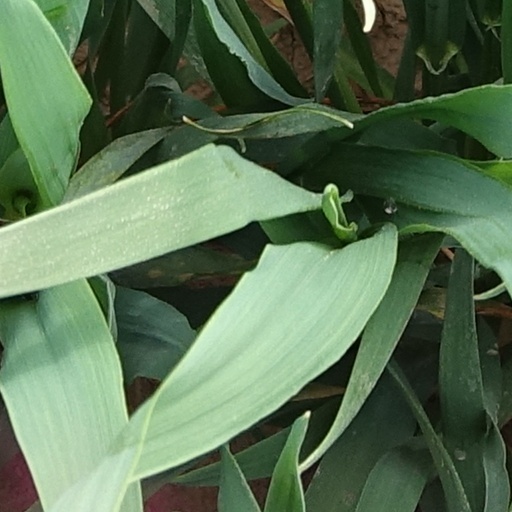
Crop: wheat